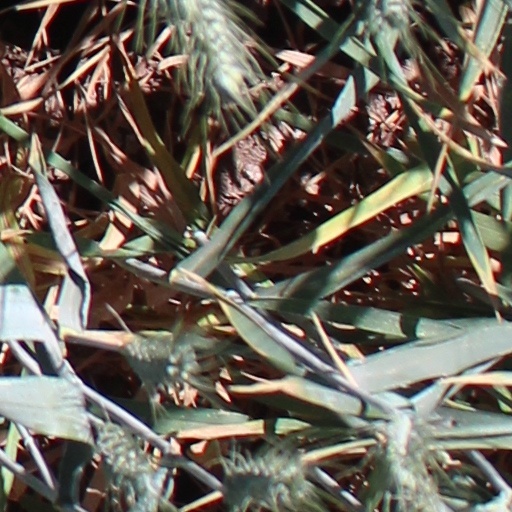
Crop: wheat